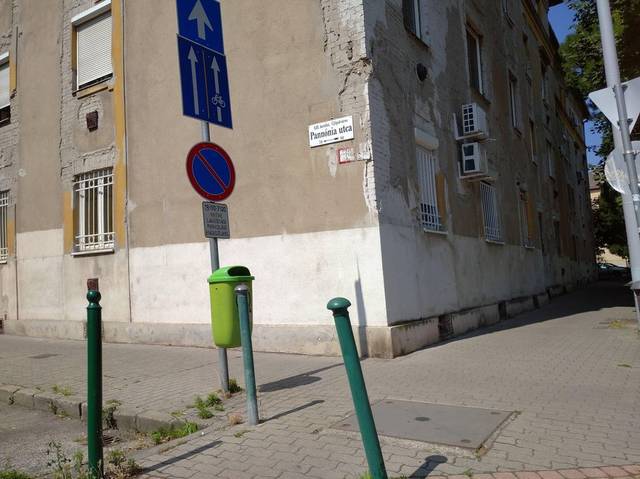
Region: Hungary
Coordinates: 47.521, 19.057